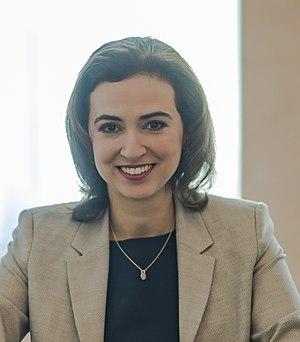
Alma Zadić, né le 24 mai 1984 à Tuzla est une avocate et femme politique écologiste autrichienne. Depuis janvier 2020, elle est ministre de la Justice dans le gouvernement de coalition autrichien dirigé par Sebastian Kurz.